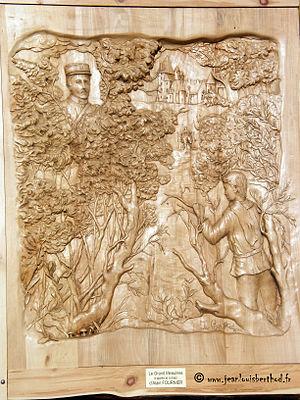
Sculpture sur bois en tilleul (130 cm x 140 cm)faite par Jean-Louis Berthod, sculpteur d'Albens et inspirée par le roman d'Alain-Fournier ""Le Grand Meaulnes"". Souvenir d'adolescence, un passage à la Chapelle d'Angillon, le paysage particulier, l'ambiance qui se dégage de ce lieu ont permis la réalisation de ce tableau qui est aussi un hommage aux disparus de la Grande Guerre. Le personnage au premier plan symbolise cette phrase écrite par Alain-Fournier